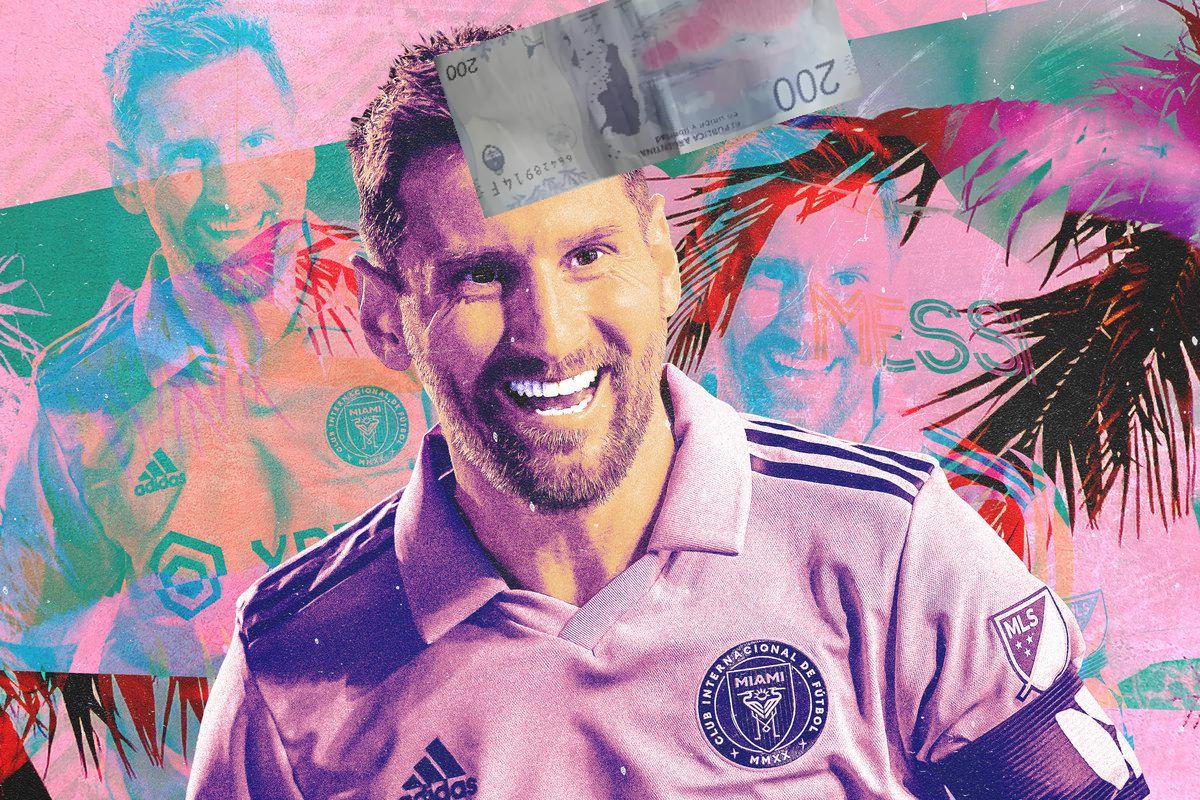
Denominación: 200